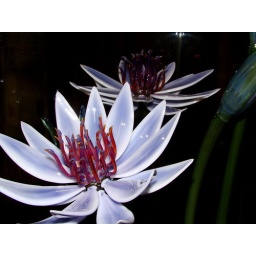
a glass water lily by frabel